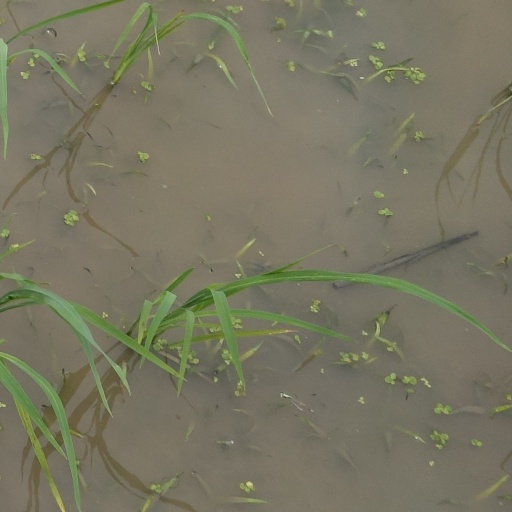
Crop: rice